Gilbert Burnet

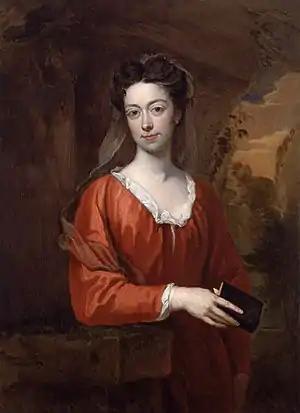
Burnet's third wife Elizabeth Berkeley, portrait by Sir Godfrey Kneller 1707

He married three times, firstly, to Lady Margaret Kennedy, daughter of John Kennedy, 6th Earl of Cassilis and his wife Lady Jean Hamilton. Margaret was a lady famous for her beauty and strength of character, and was many years older than her husband. The marriage was kept secret for some time, and Gilbert renounced any claim to his wife's fortune. She is said to have lost her memory completely some time before she died in 1685.